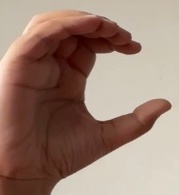
ASL sign: C